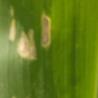
Crop: Maize
Condition: curvulariosis-d